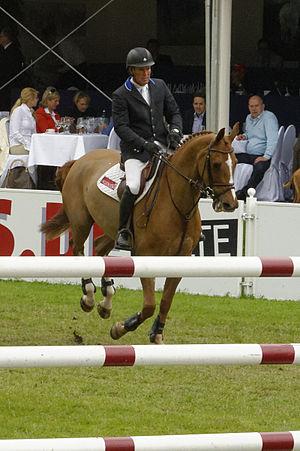
Une ruade est un coup de sabot donné par un animal d'élevage tel le cheval ou le bœuf, à l'aide d'un membre postérieur ou des deux. Elle peut avoir différentes raisons telles qu'une manifestation de joie, une réaction de défense ou une réaction de peur. Une ruade présente un danger pour la personne qui la subit, et ce d'autant que l'animal qui l'inflige est grand et lourd. Ainsi, une ruade donnée par un cheval adulte est potentiellement mortelle. Il est dès lors extrêmement important d'éduquer l'animal de manière qu'il ne représente pas un danger pour l'être humain. Des systèmes d'entrave existent pour prévenir les ruades, par exemple dans le cadre de la reproduction du cheval pour éviter que la jument ne blesse l'étalon.